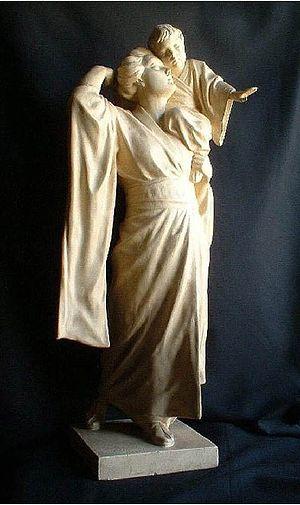
Leone Tommasi est un peintre et un sculpteur italien à qui l’on doit la reconnaissance du travail artistique du marbre dans sa ville natale.